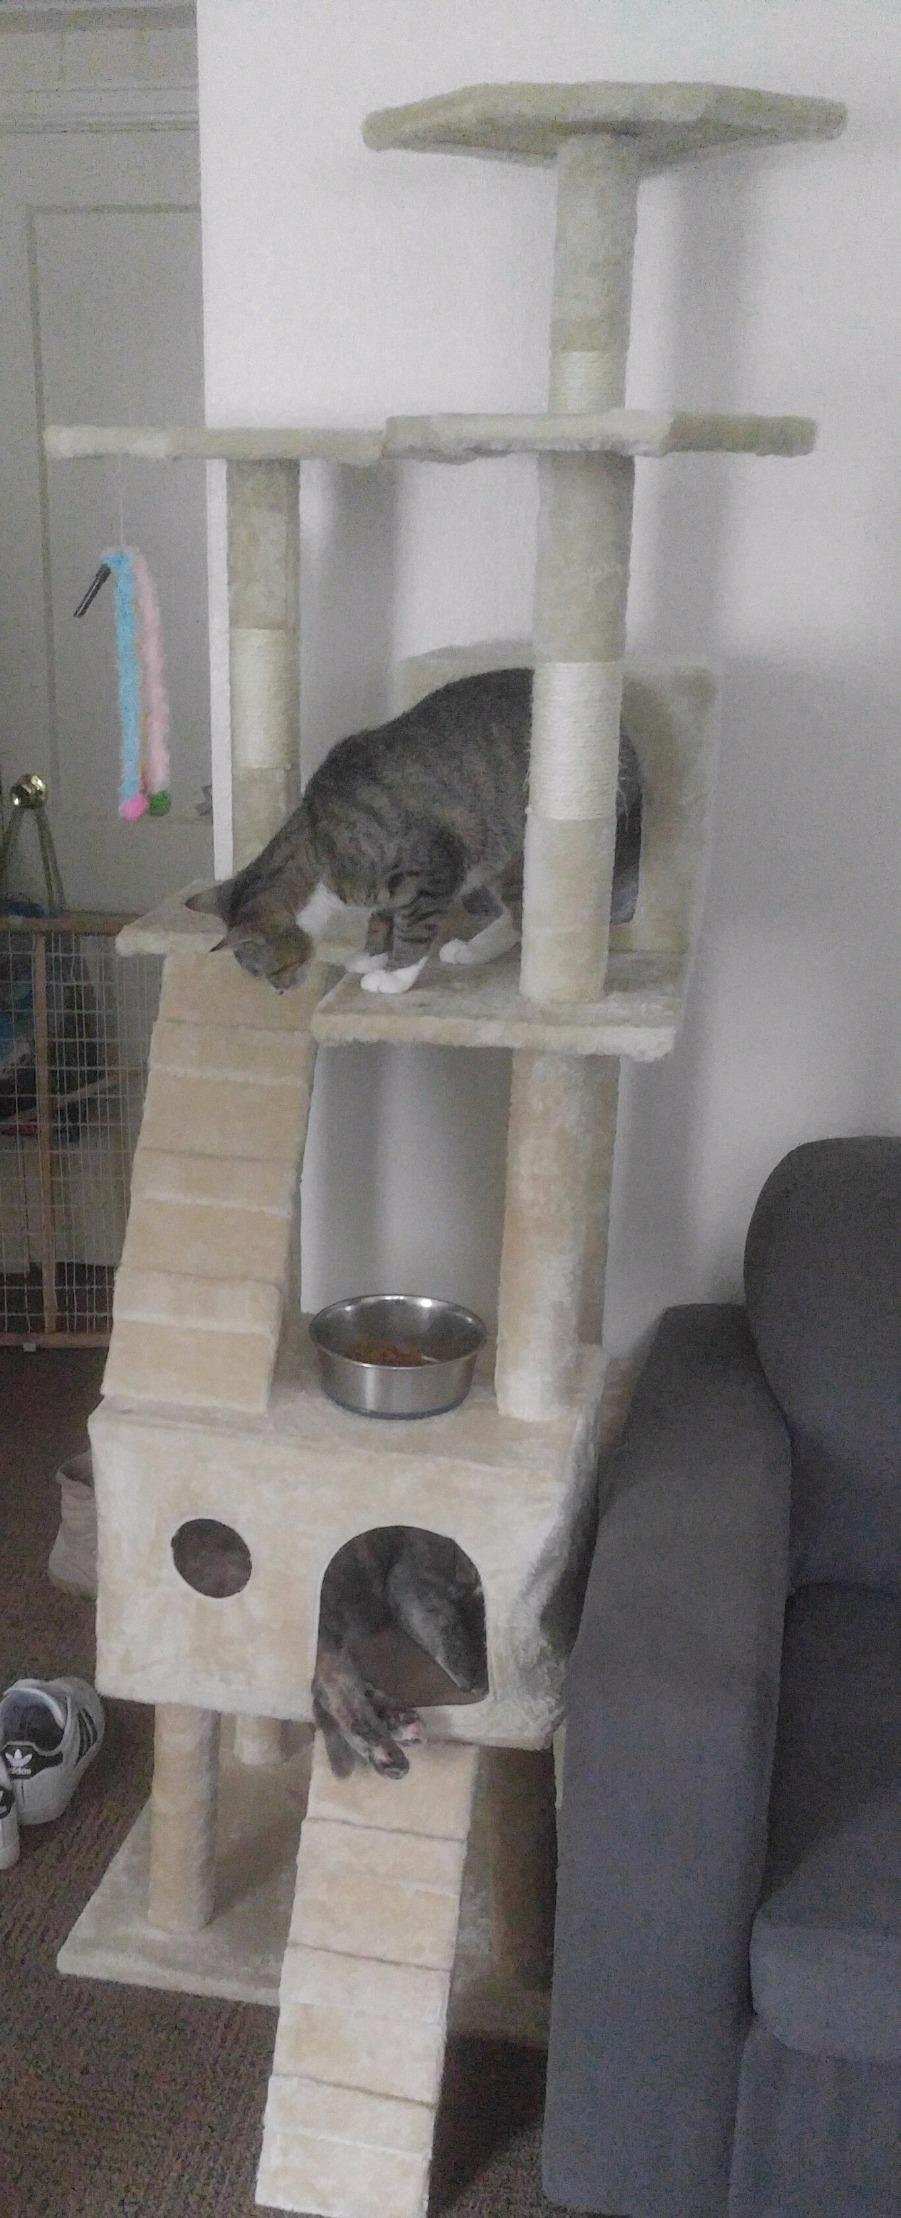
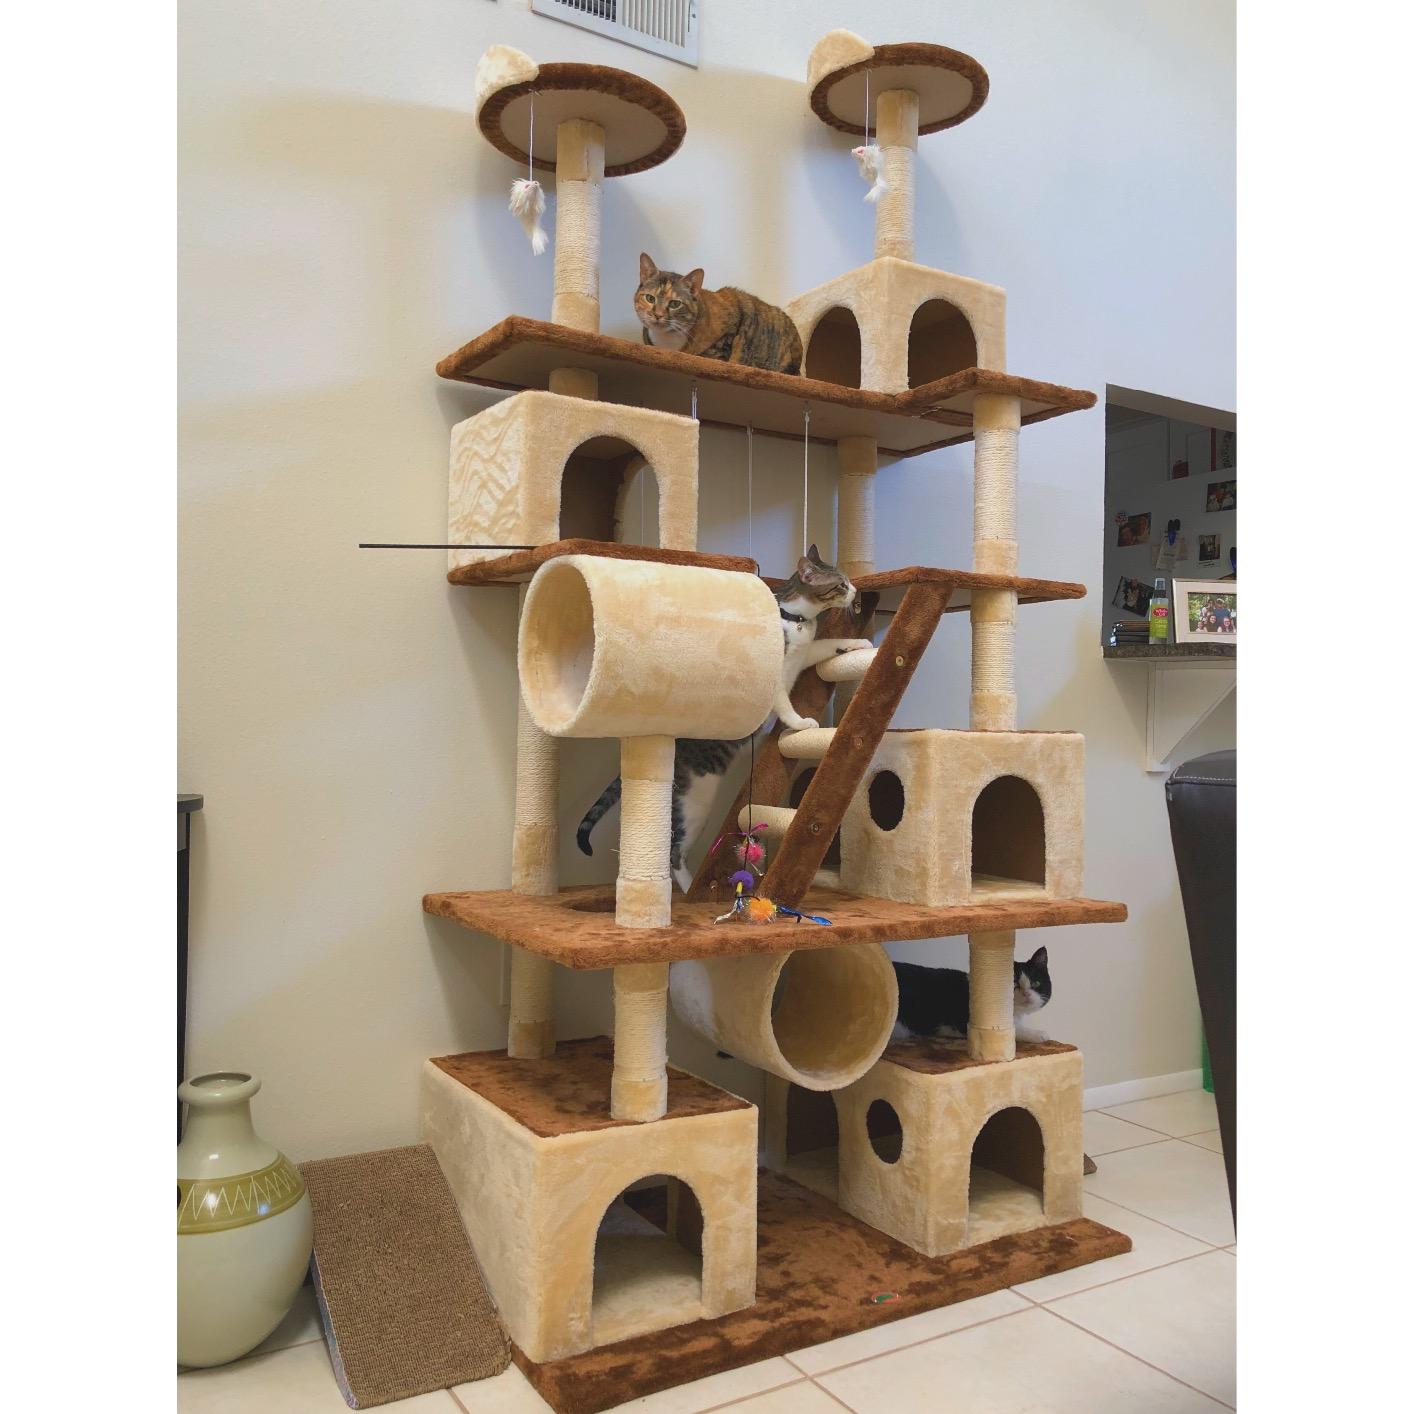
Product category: items_cat tree
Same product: no